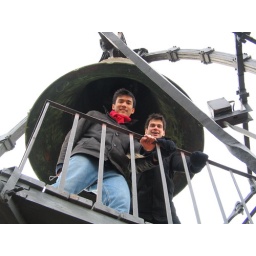
Fabian and Arthur, my house mates at the top of the bell tower in Siena, Tuscany (January 2004).